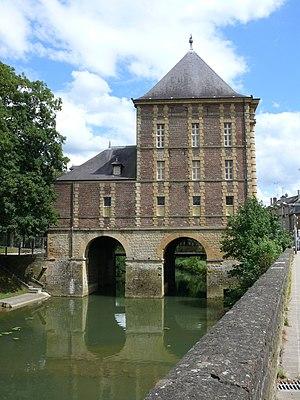
Arthur Rimbaud (1854–1891), le poète, est né à Charleville. Le Musée Rimbaud est situé dans le Vieux Moulin, sur la Meuse.
Le musée Arthur Rimbaud est consacré au poète Arthur Rimbaud, dans sa ville natale de Charleville-Mézières. Il est installé dans un monument historique de Charleville, un ancien moulin situé sur les bords de la Meuse.